Triple Canopy

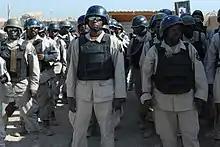
Ugandan Triple Canopy contractors undergoing training in Iraq, 2011

Triple Canopy is known principally for providing security in Iraq, particularly for guarding Coalition Provisional Authority headquarters throughout the country. In April 2009, contracts in Iraq handled by Blackwater USA, then under investigation for rule-breaking and violence, were assigned by the State Department to Triple Canopy. Previously, Triple Canopy had been responsible for contracts outside of Baghdad, whereas those contracts the firm took over were mainly based in Baghdad.